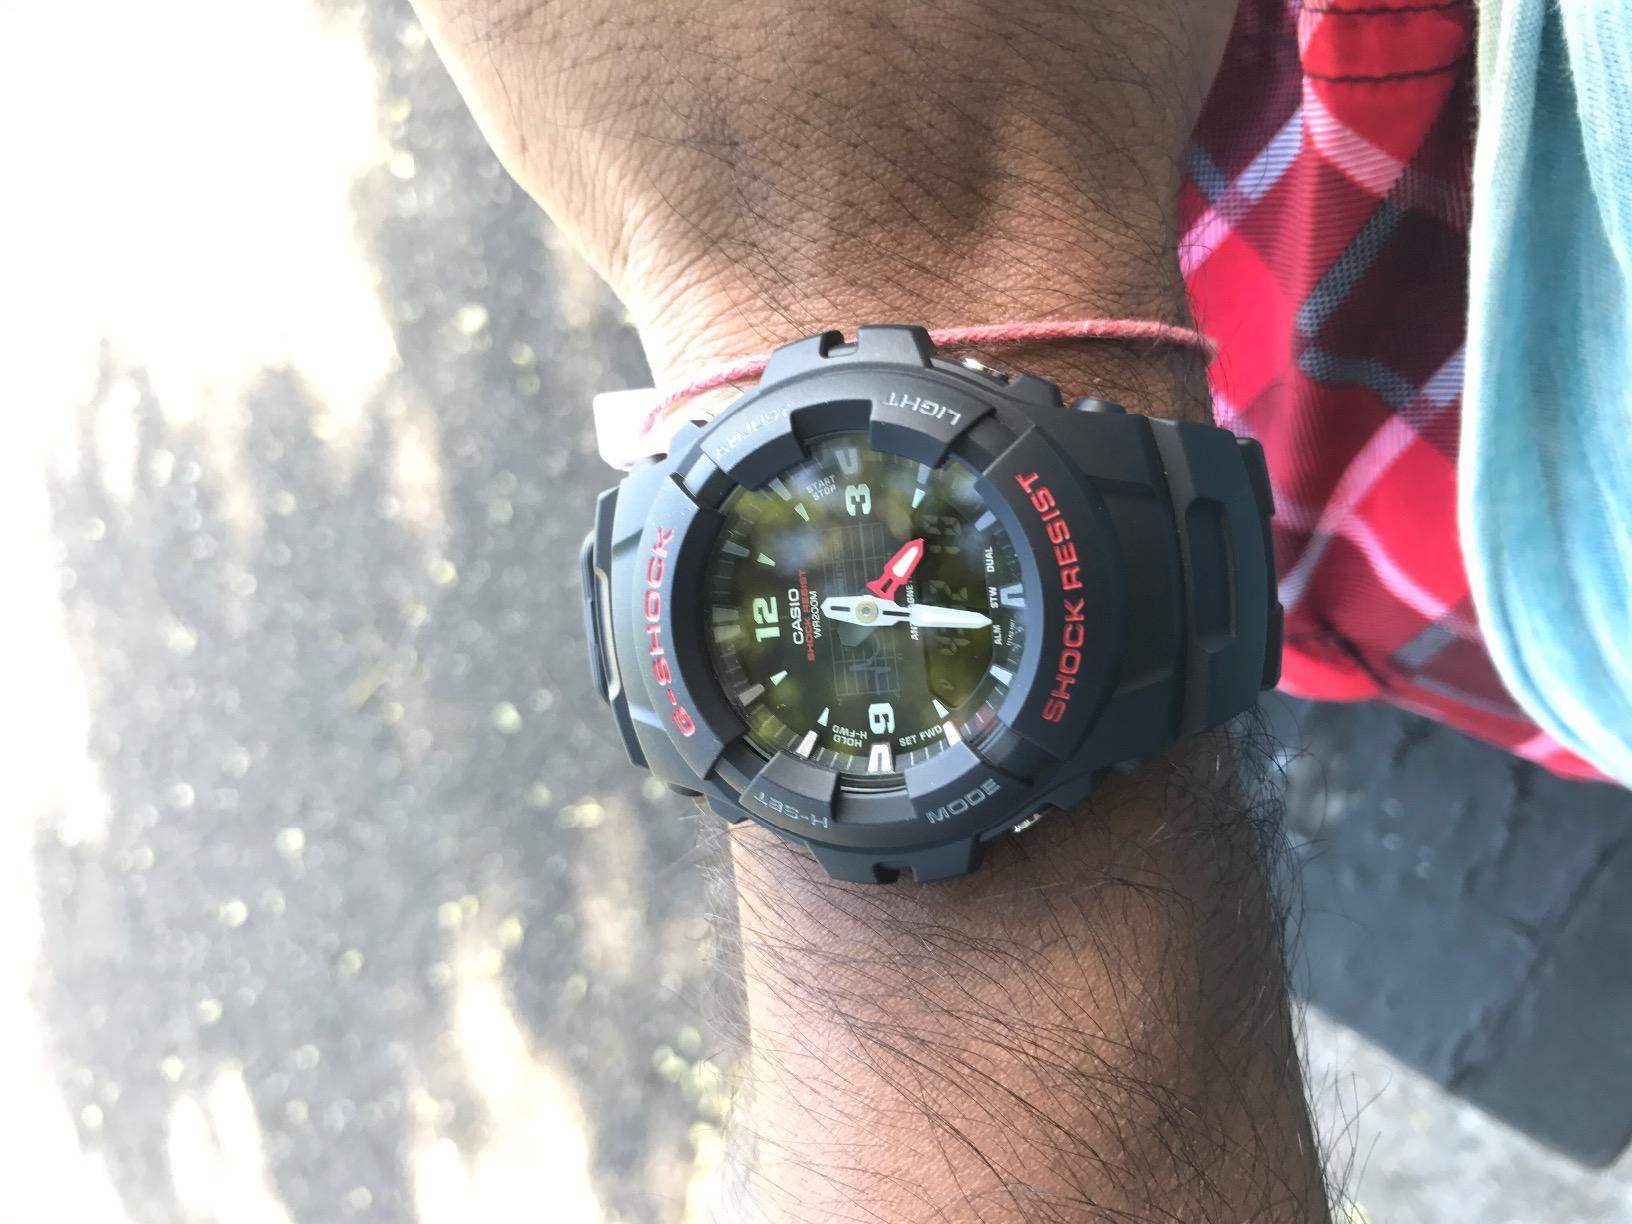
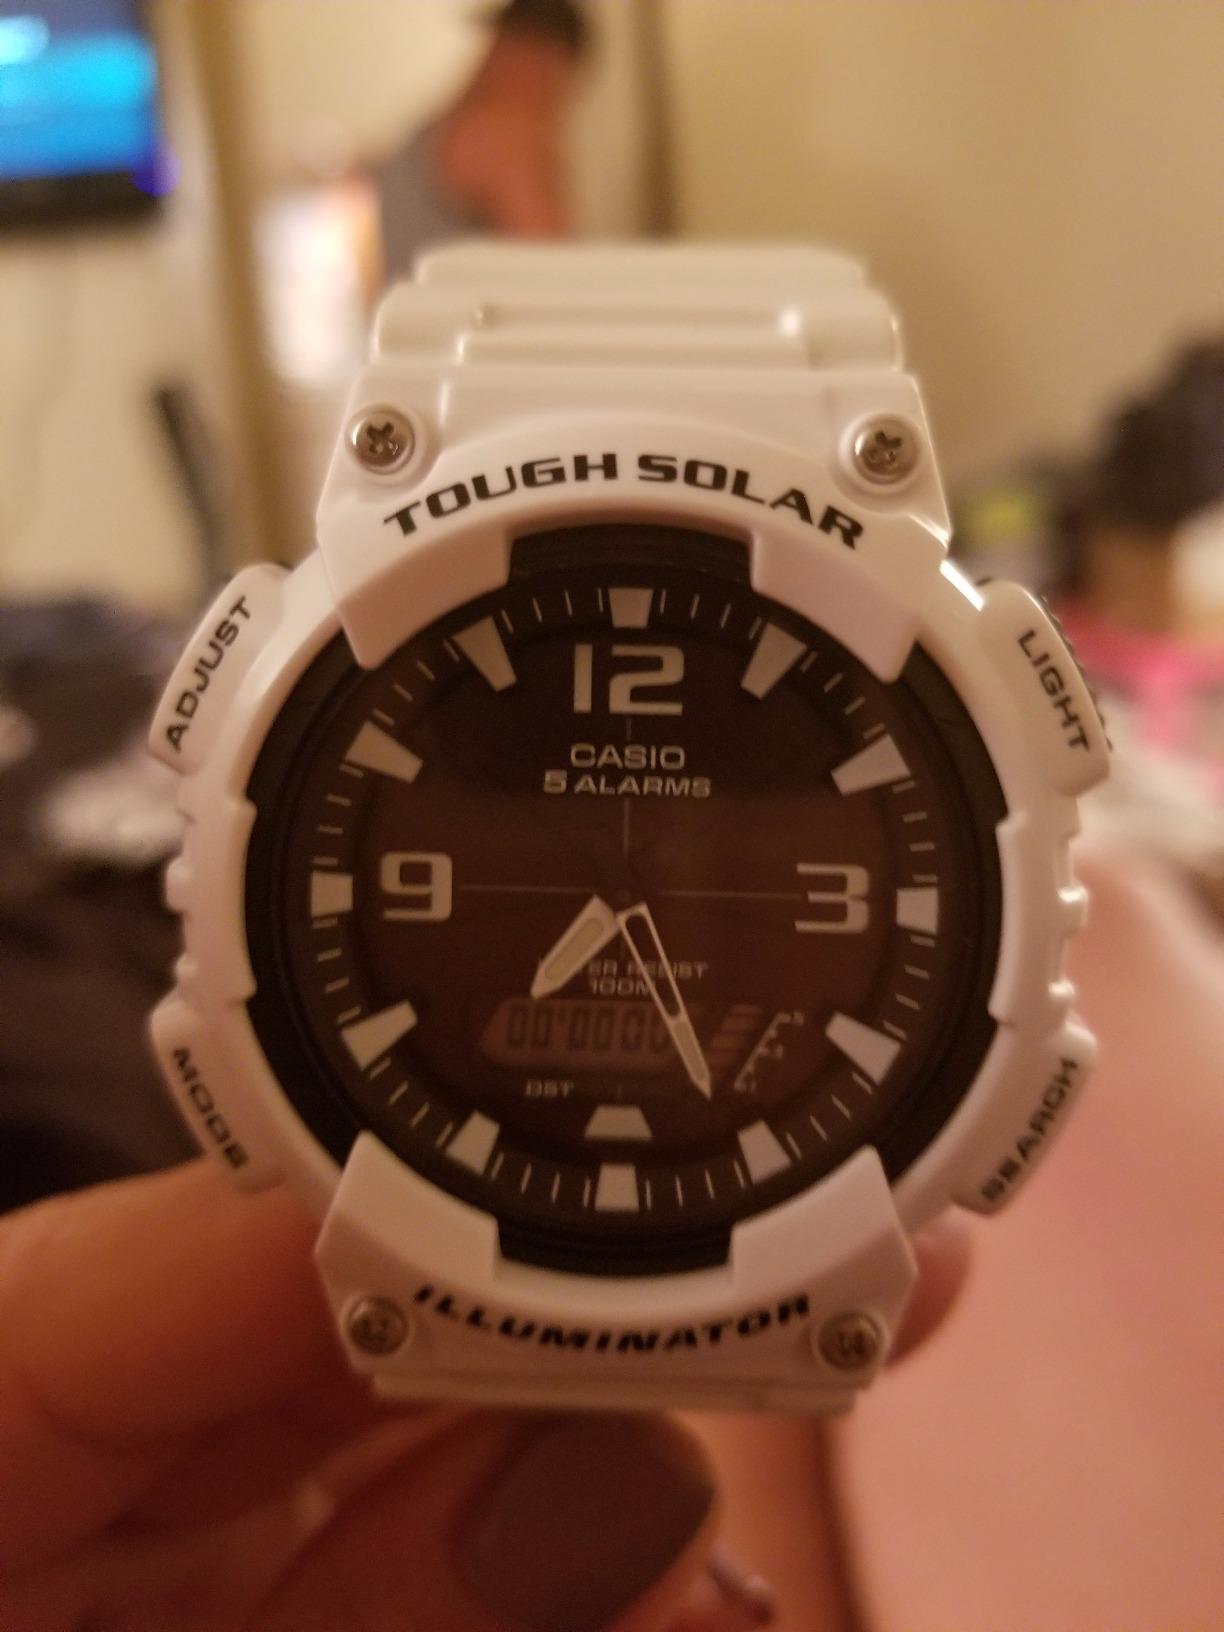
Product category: accessories_watch
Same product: no